Morvich, Highland

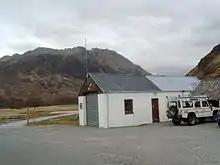
Kintail Mountain Rescue Station

The A87 road passes by Morvich, the village of Inverinate is located about 3 km west along the Loch Duich, while Shiel Bridge is about 2 km to the south west.